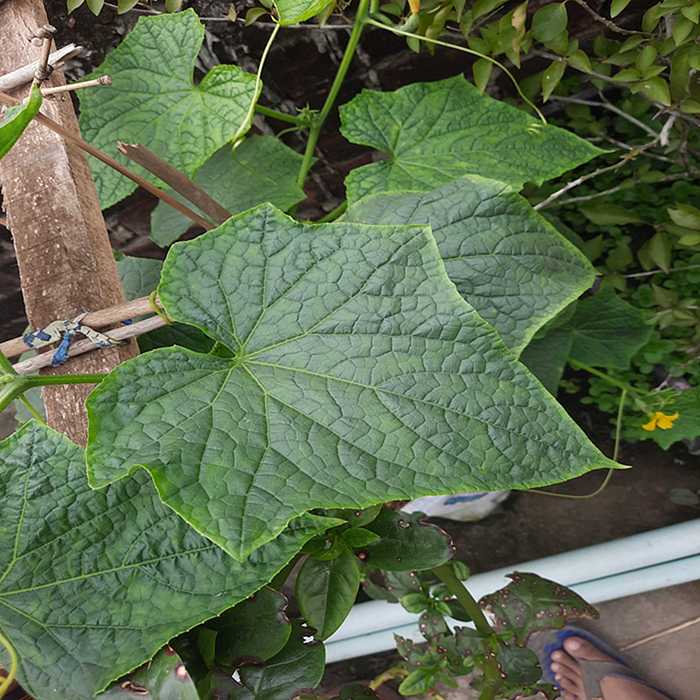
Plant: Cucumber
Label: Fresh leaf